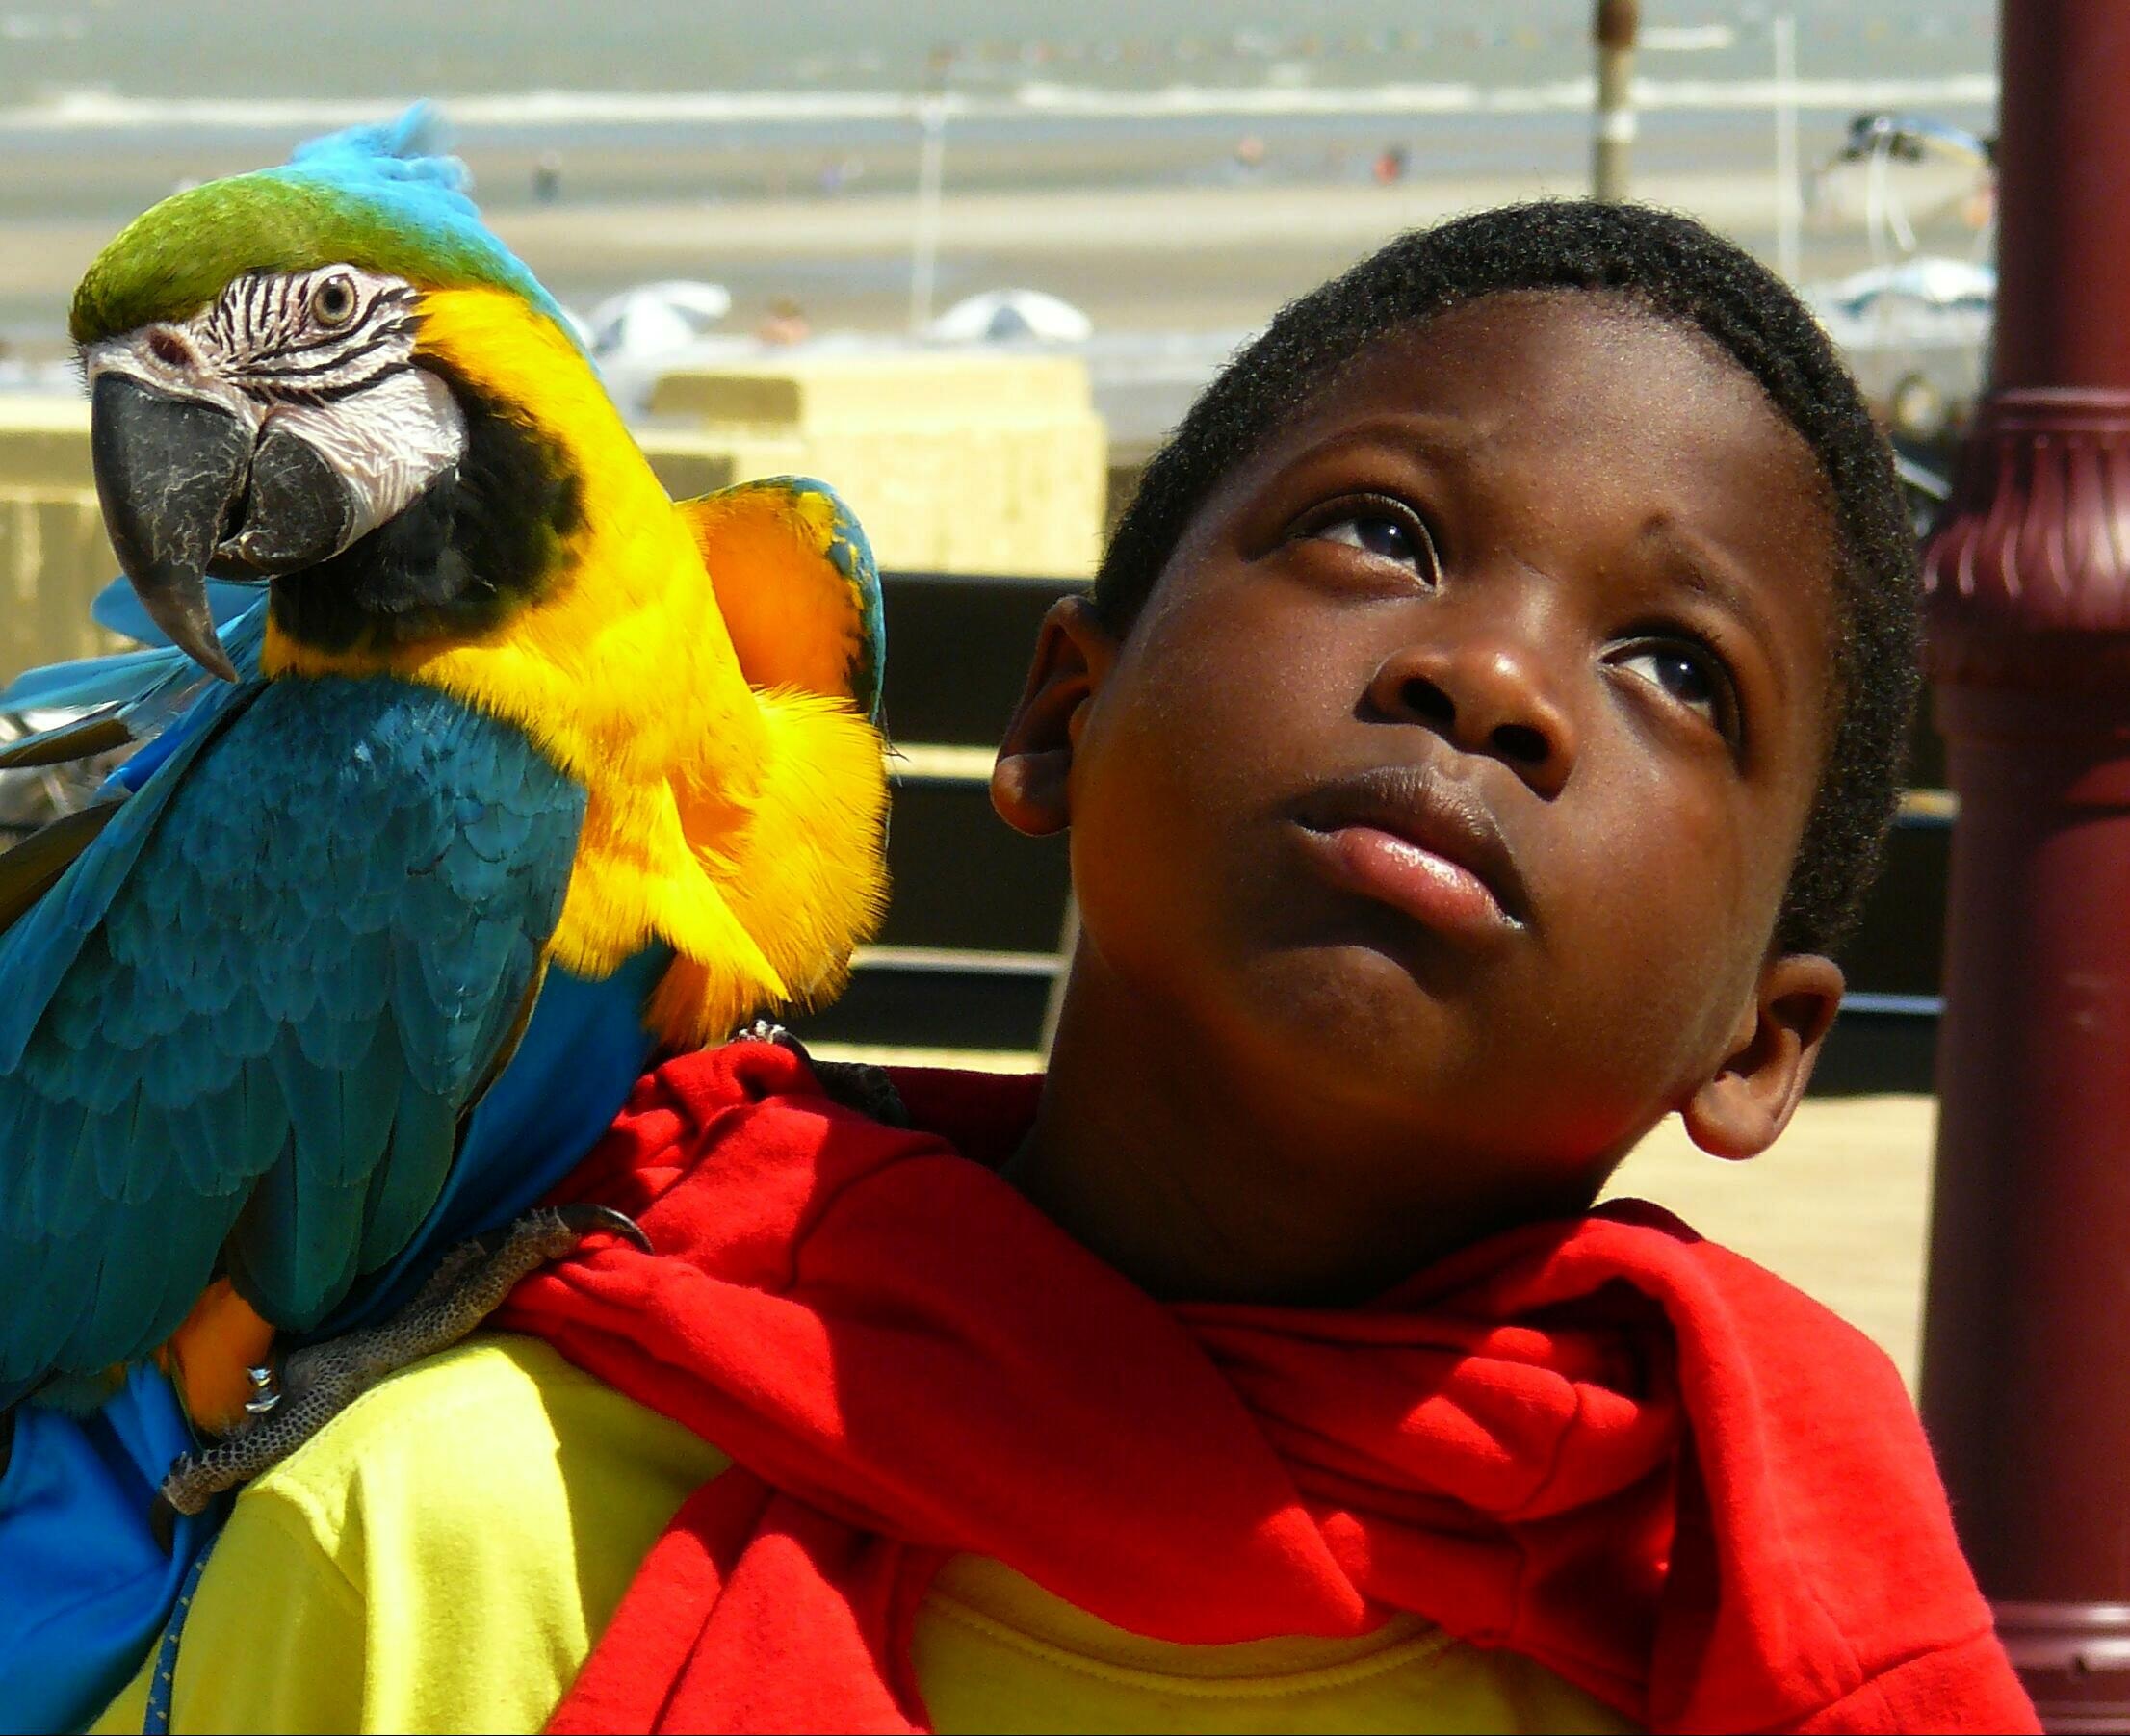
bird, boy, animal, travel, portrait, holiday, child, colorful, leisure, shoulder, feather, macaw, sit, parrot, tame, more, dark skinned, child and animal